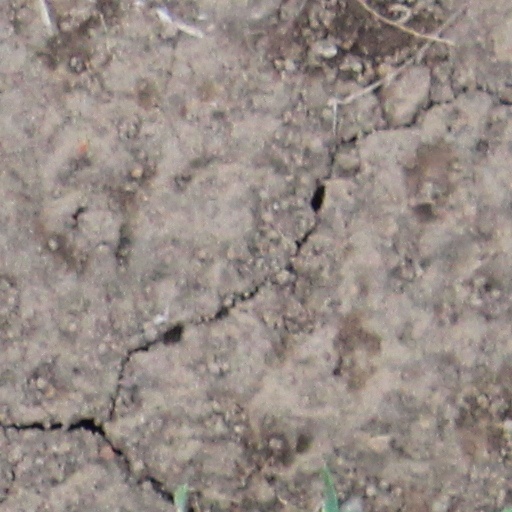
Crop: wheat